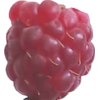
Label: raspberry